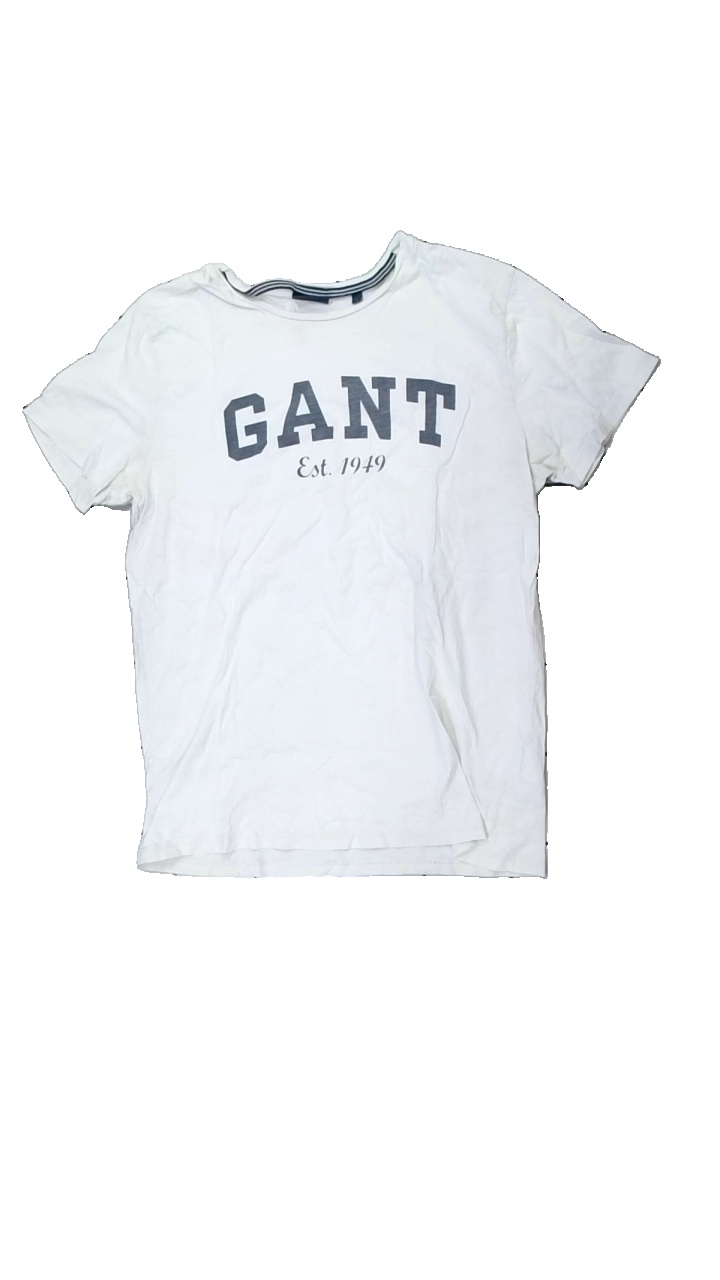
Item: T-shirt (Men)
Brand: Gant
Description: vit t-shirt med logga fram, gula fläckar i armhålorna
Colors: Blue, White
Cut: Regular
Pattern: Logo print
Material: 100% cotton
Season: All
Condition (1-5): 2
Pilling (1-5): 5
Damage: fläck armhåla
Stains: Major
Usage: Export
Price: <50